Curandero

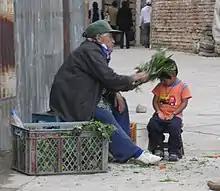
"Curandera" performing a "limpieza" in Cuenca, Ecuador

A curandero ("healer"; f. , also spelled , , f. ) is a traditional native healer or shaman found primarily in Latin America and also in the United States. A curandero is a specialist in traditional medicine whose practice can either contrast with or supplement that of a practitioner of Western medicine. A curandero is claimed to administer shamanistic and spiritistic remedies for mental, emotional, physical and spiritual illnesses. Some curanderos, such as Don Pedrito, the Healer of Los Olmos, make use of simple herbs, waters, or mud to allegedly effect their cures. Others add Catholic elements, such as holy water and pictures of saints; San Martin de Porres for example is heavily employed within Peruvian "curanderismo". The use of Catholic prayers and other borrowings and lendings is often found alongside native religious elements. Many curanderos emphasize their native spirituality in healing while being practicing Catholics. Still others, such as Maria Sabina, employ hallucinogenic media and many others use a combination of methods. Most of the concepts related to "curanderismo" (the practice of curanderos) are Spanish words, often with medieval, vernacular definitions.